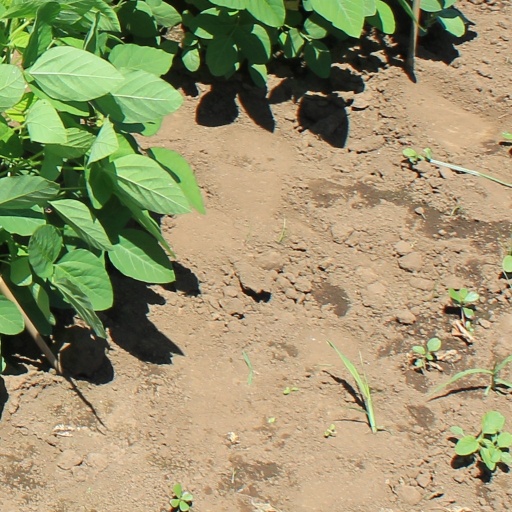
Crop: soybean